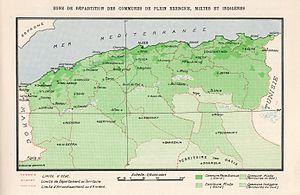
Algérie, 1934. Carte de répartition des communes de plein exercice, des communes mixtes et des communes indigènes.
La commune mixte est une ancienne circonscription territoriale française ayant existé en France d'outre-mer pendant la période coloniale en Algérie française ainsi que dans plusieurs autres colonies.